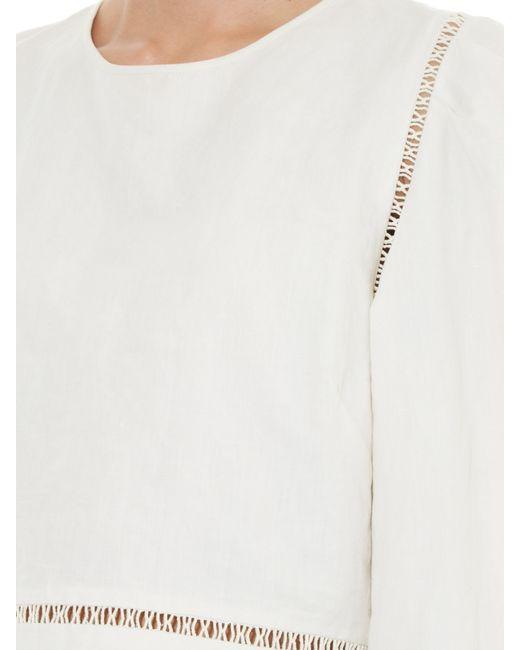
Weißes Hemd, dickes Material für Freizeitkleidung